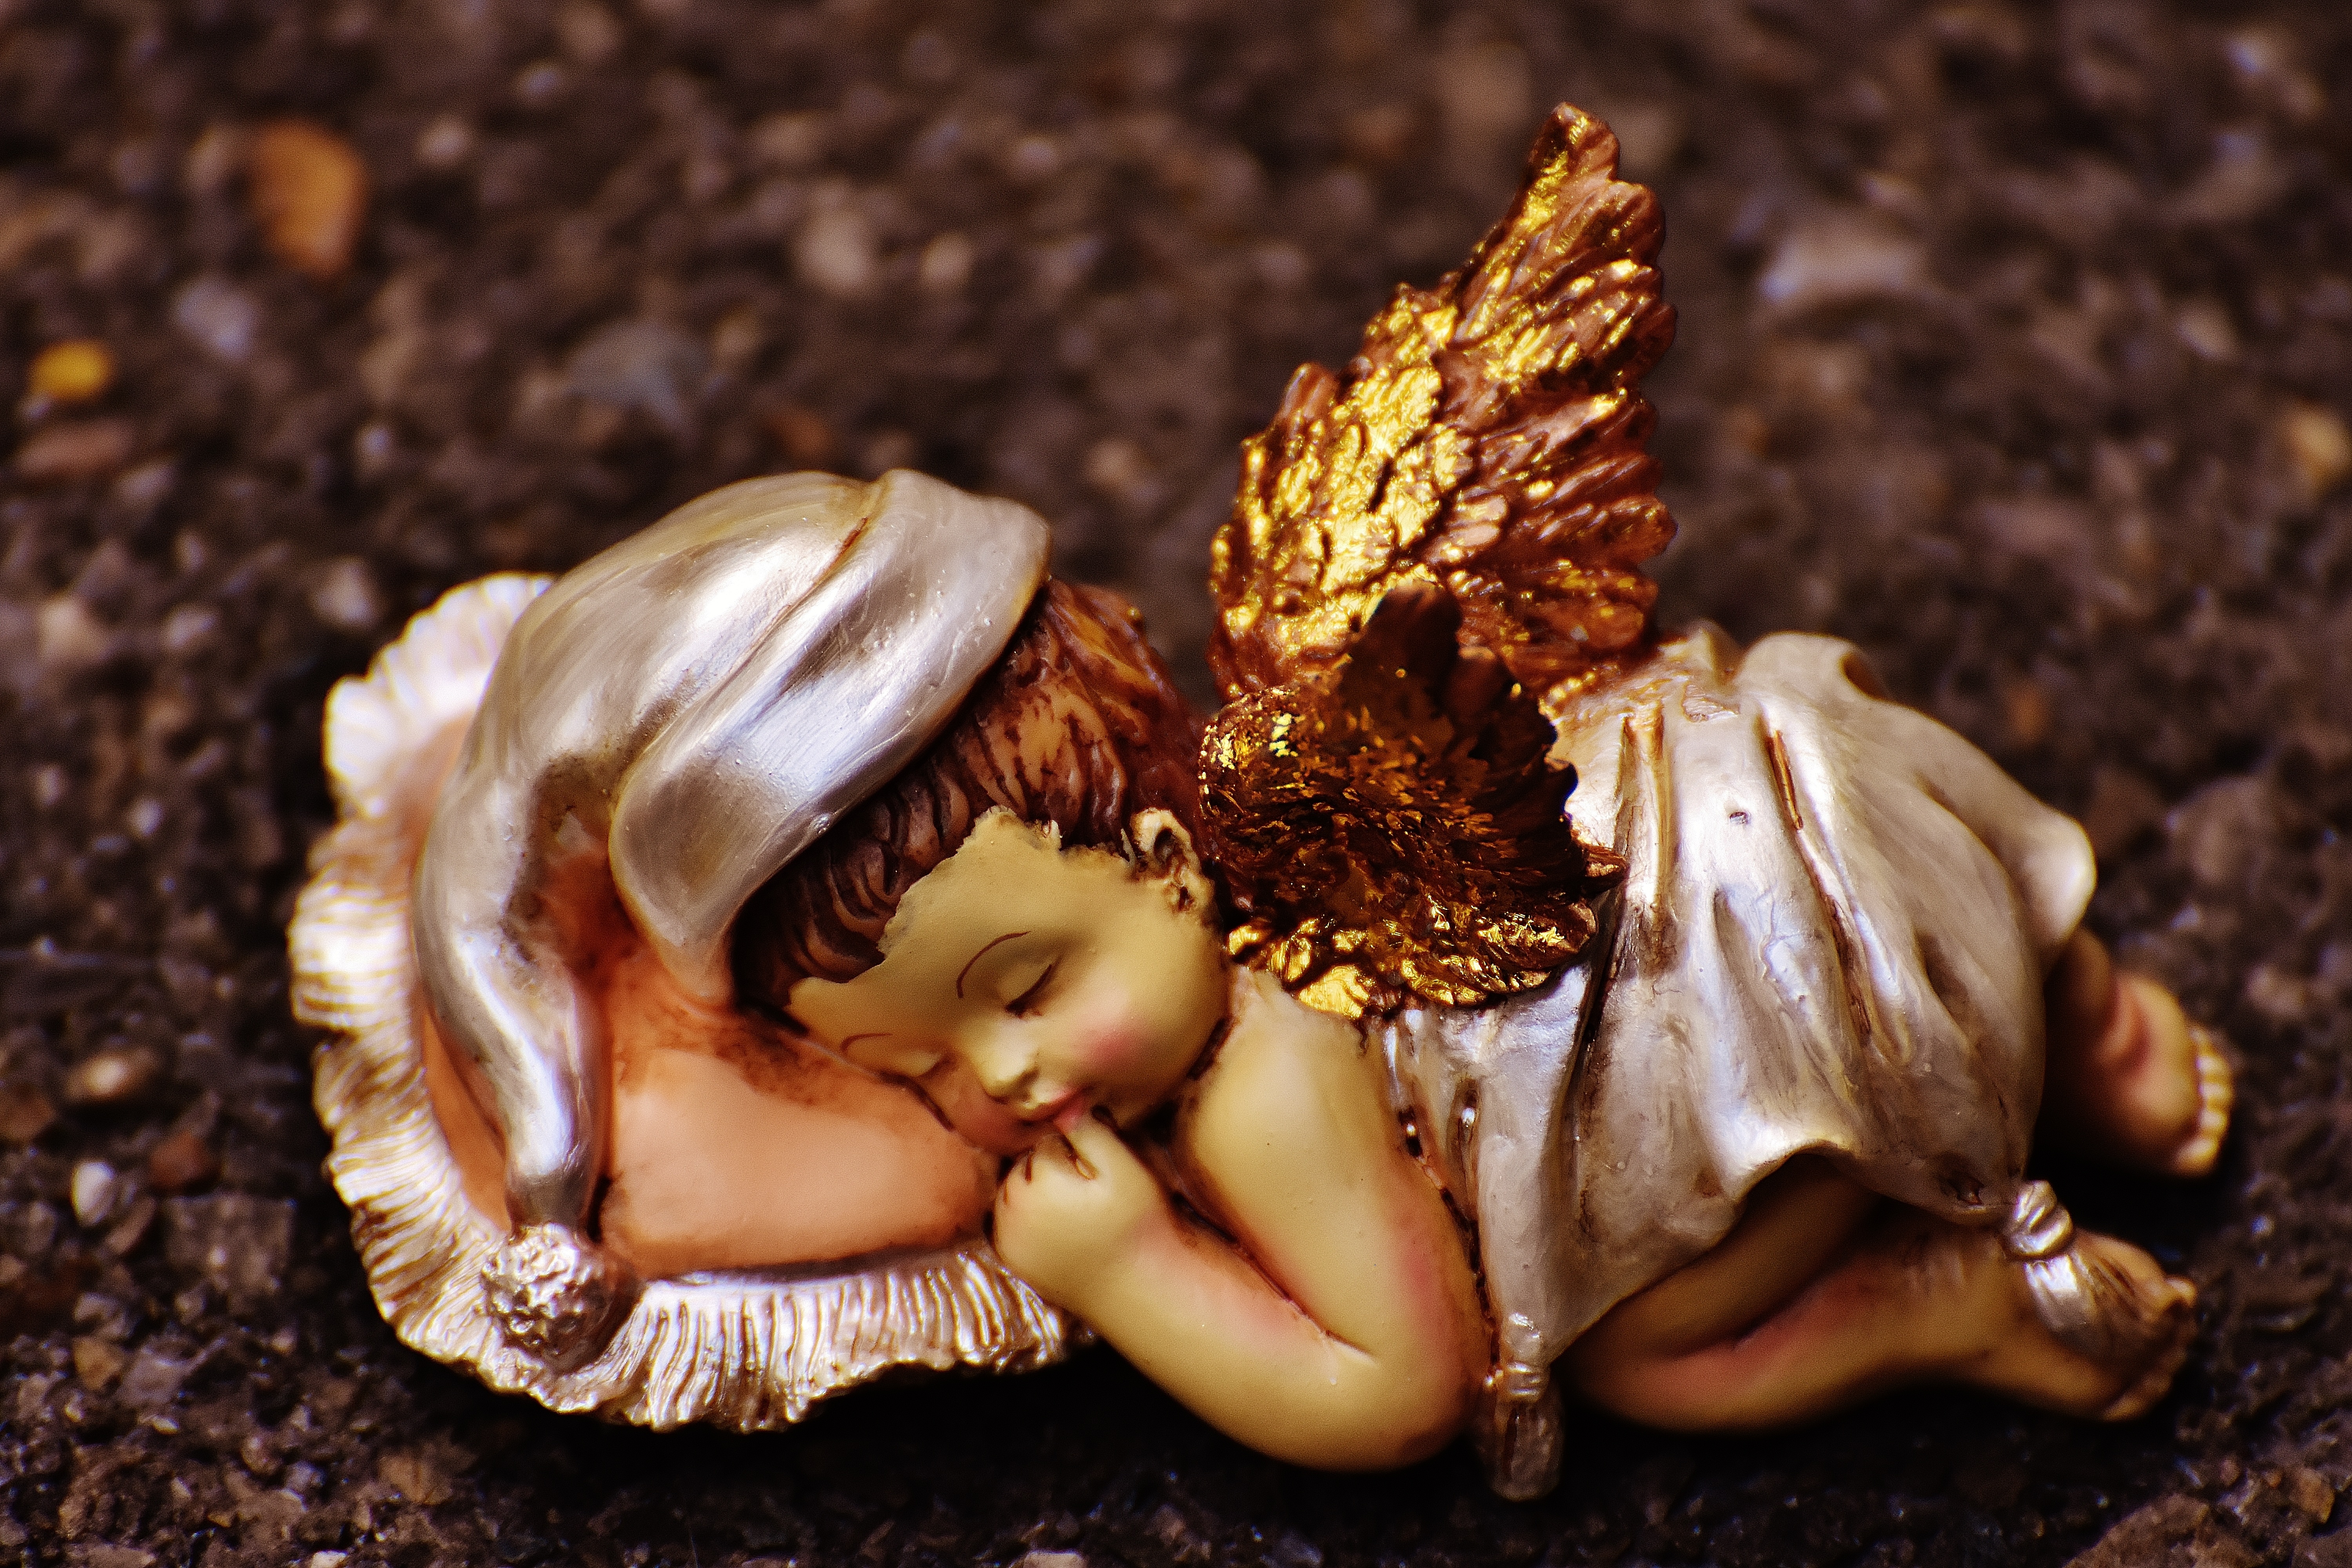
leaf, flower, cute, statue, ceramic, christmas, fig, deco, close up, angel, art, faith, decorative, figurine, hope, figures, angel figure, mythology, macro photography, guardian angel, schutzengelchen, fictional character